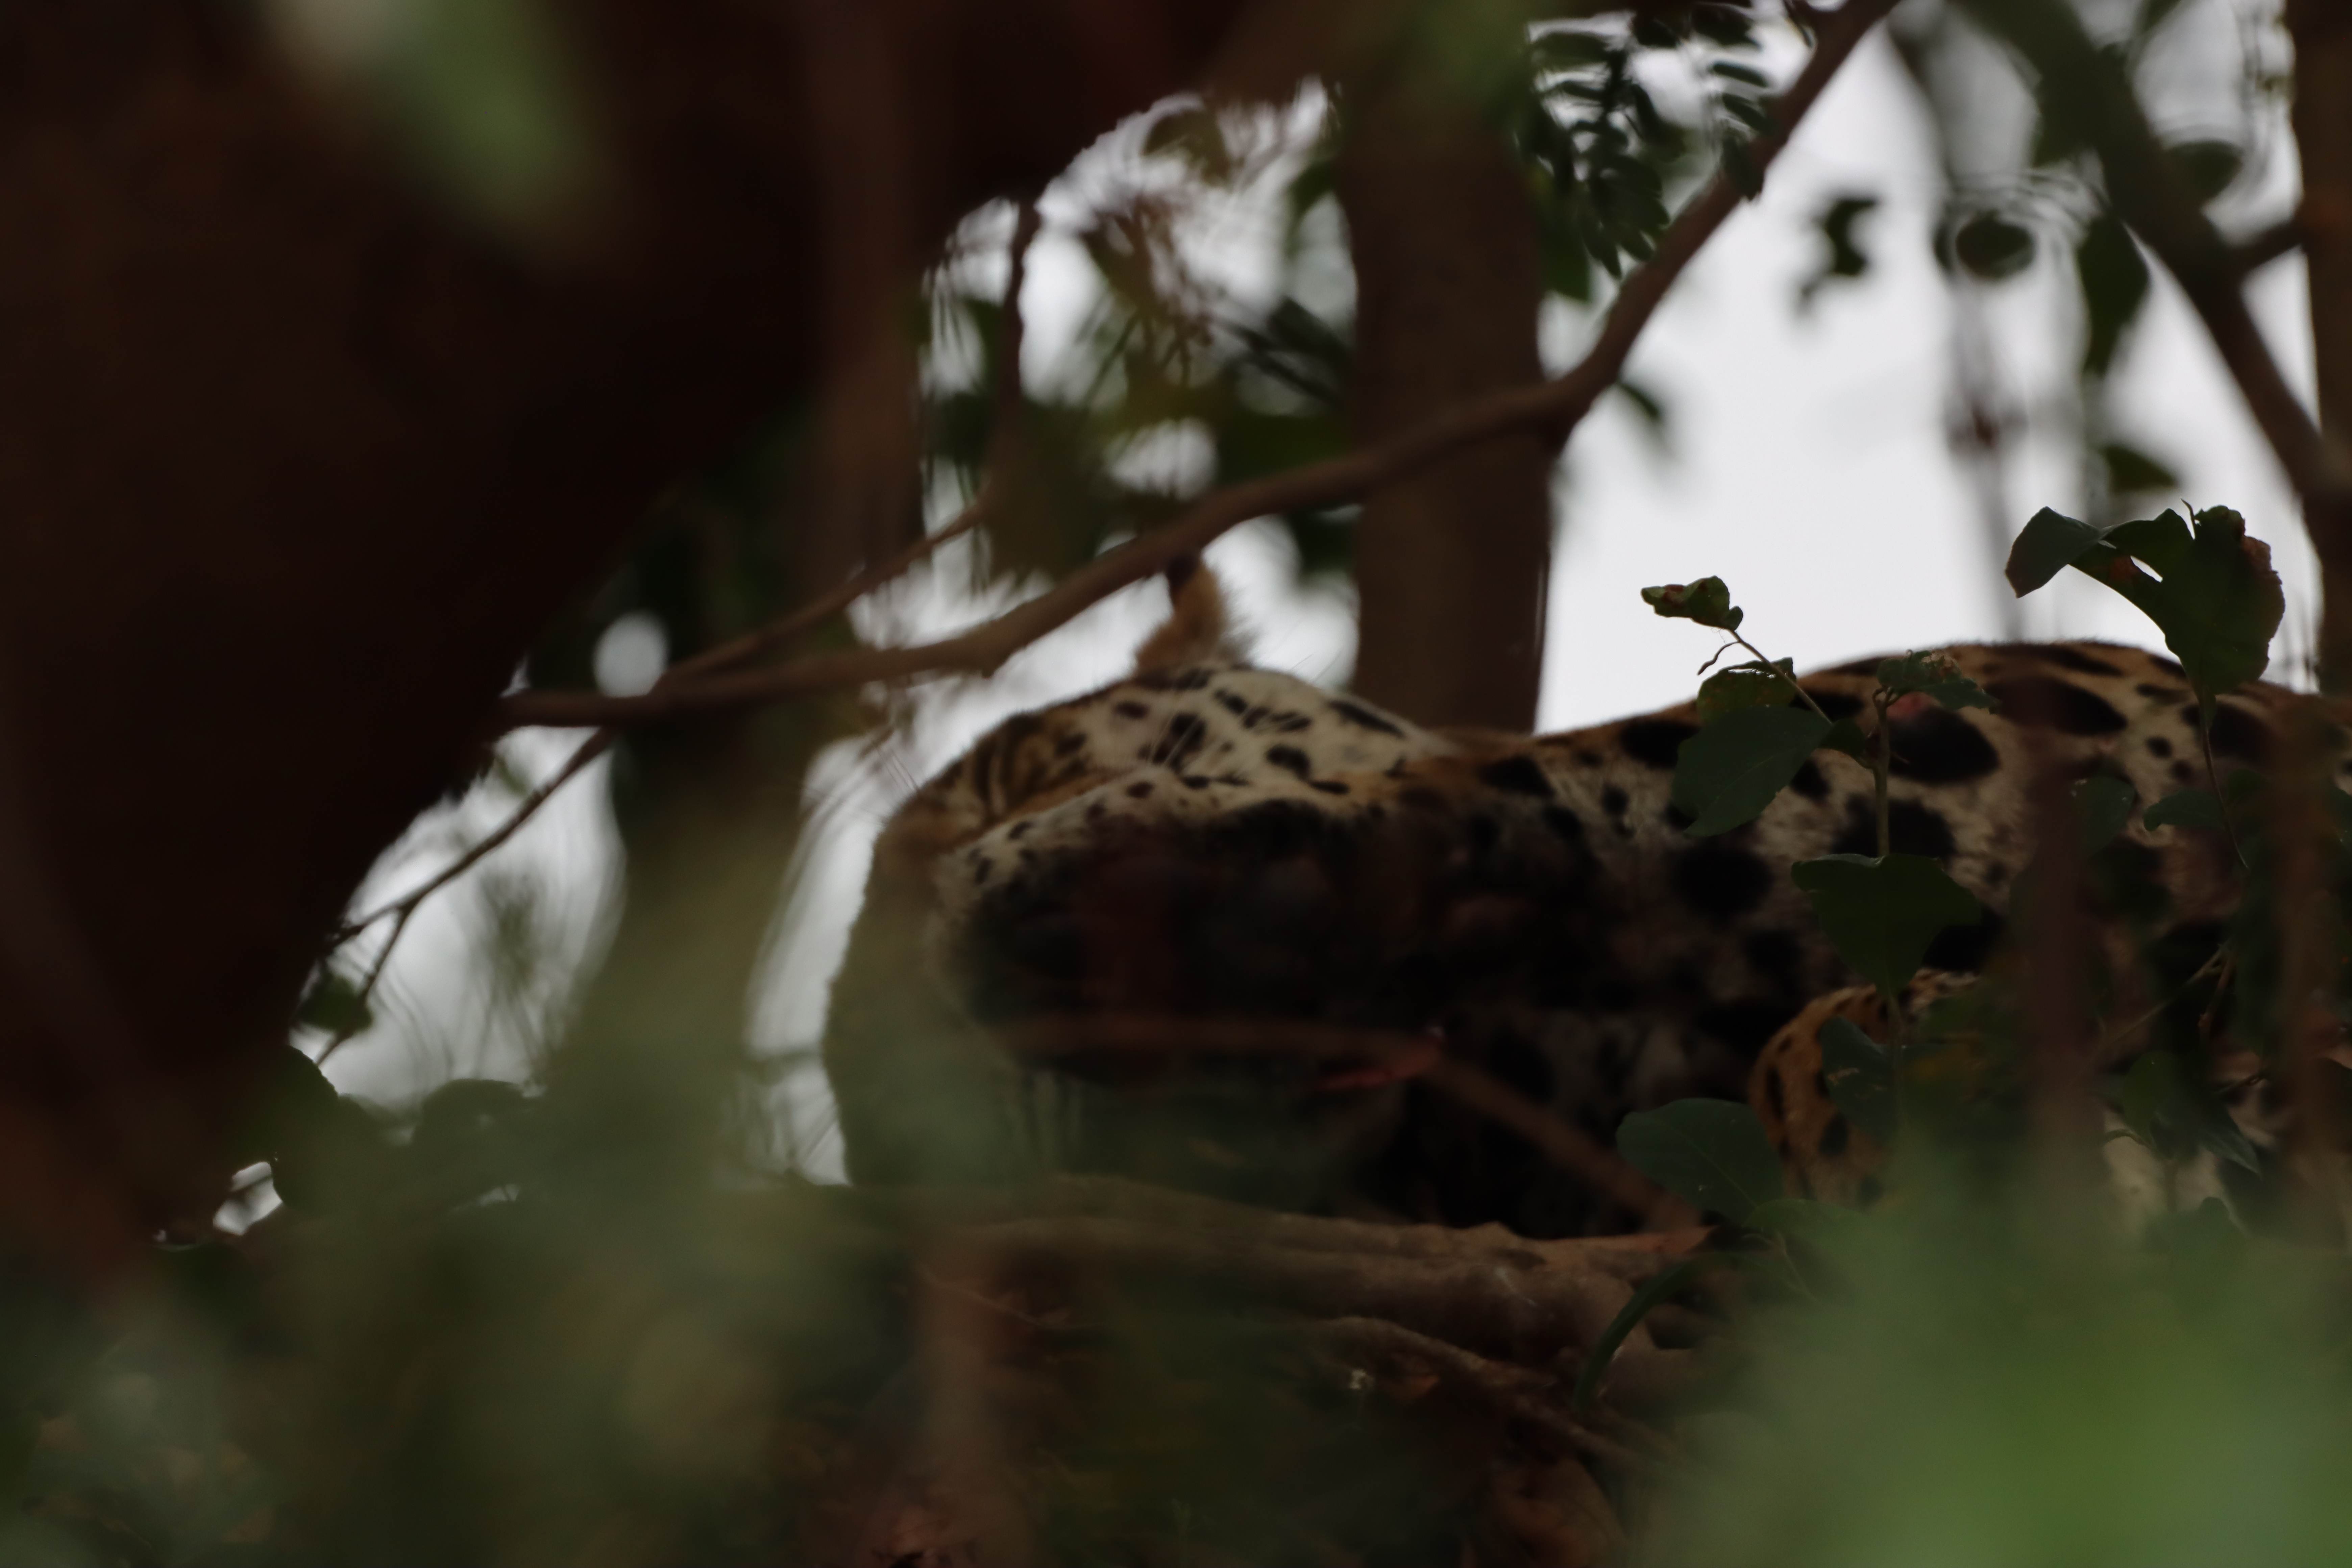
Jaguar: Bororo